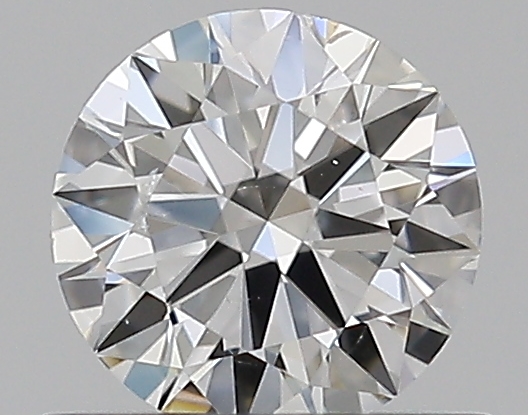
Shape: round
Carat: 0.5
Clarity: SI1
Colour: G
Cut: EX
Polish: EX
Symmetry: EX
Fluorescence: N
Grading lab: GIA
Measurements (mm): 5.11 x 5.14 x 3.1